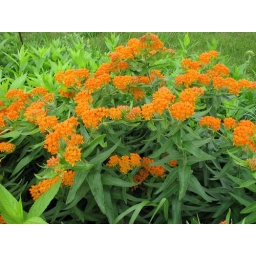
IMG_1982.JPG--Jo-Ann's spotting of this plant blooming on a tiny roadside goat prairie near our home started our prairie fever.